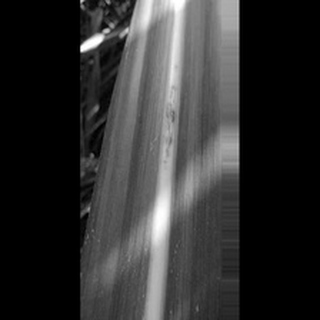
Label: sugarcane_red_rot